Eva Clark

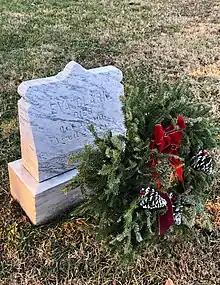
Eva Clark's headstone at sunset in Thornrose Cemetery with the annual Christmas wreath. (2018)

Eva Clark (also known as Eva Howard, Eva Adair, and Eva Kelley) was a headlining aerialist and circus performer. She was shot in the abdomen by her estranged husband, Lum "Roser" Clark, after a show with Cole Bros. World-Famed Triple Railroad United Shows on September 6, 1906, in Staunton, Virginia, and died on October 1, 1906, from surgical complications. In the years prior to her death, newspapers referred to Eva as the "Queen of the Air".